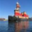
Label: ship